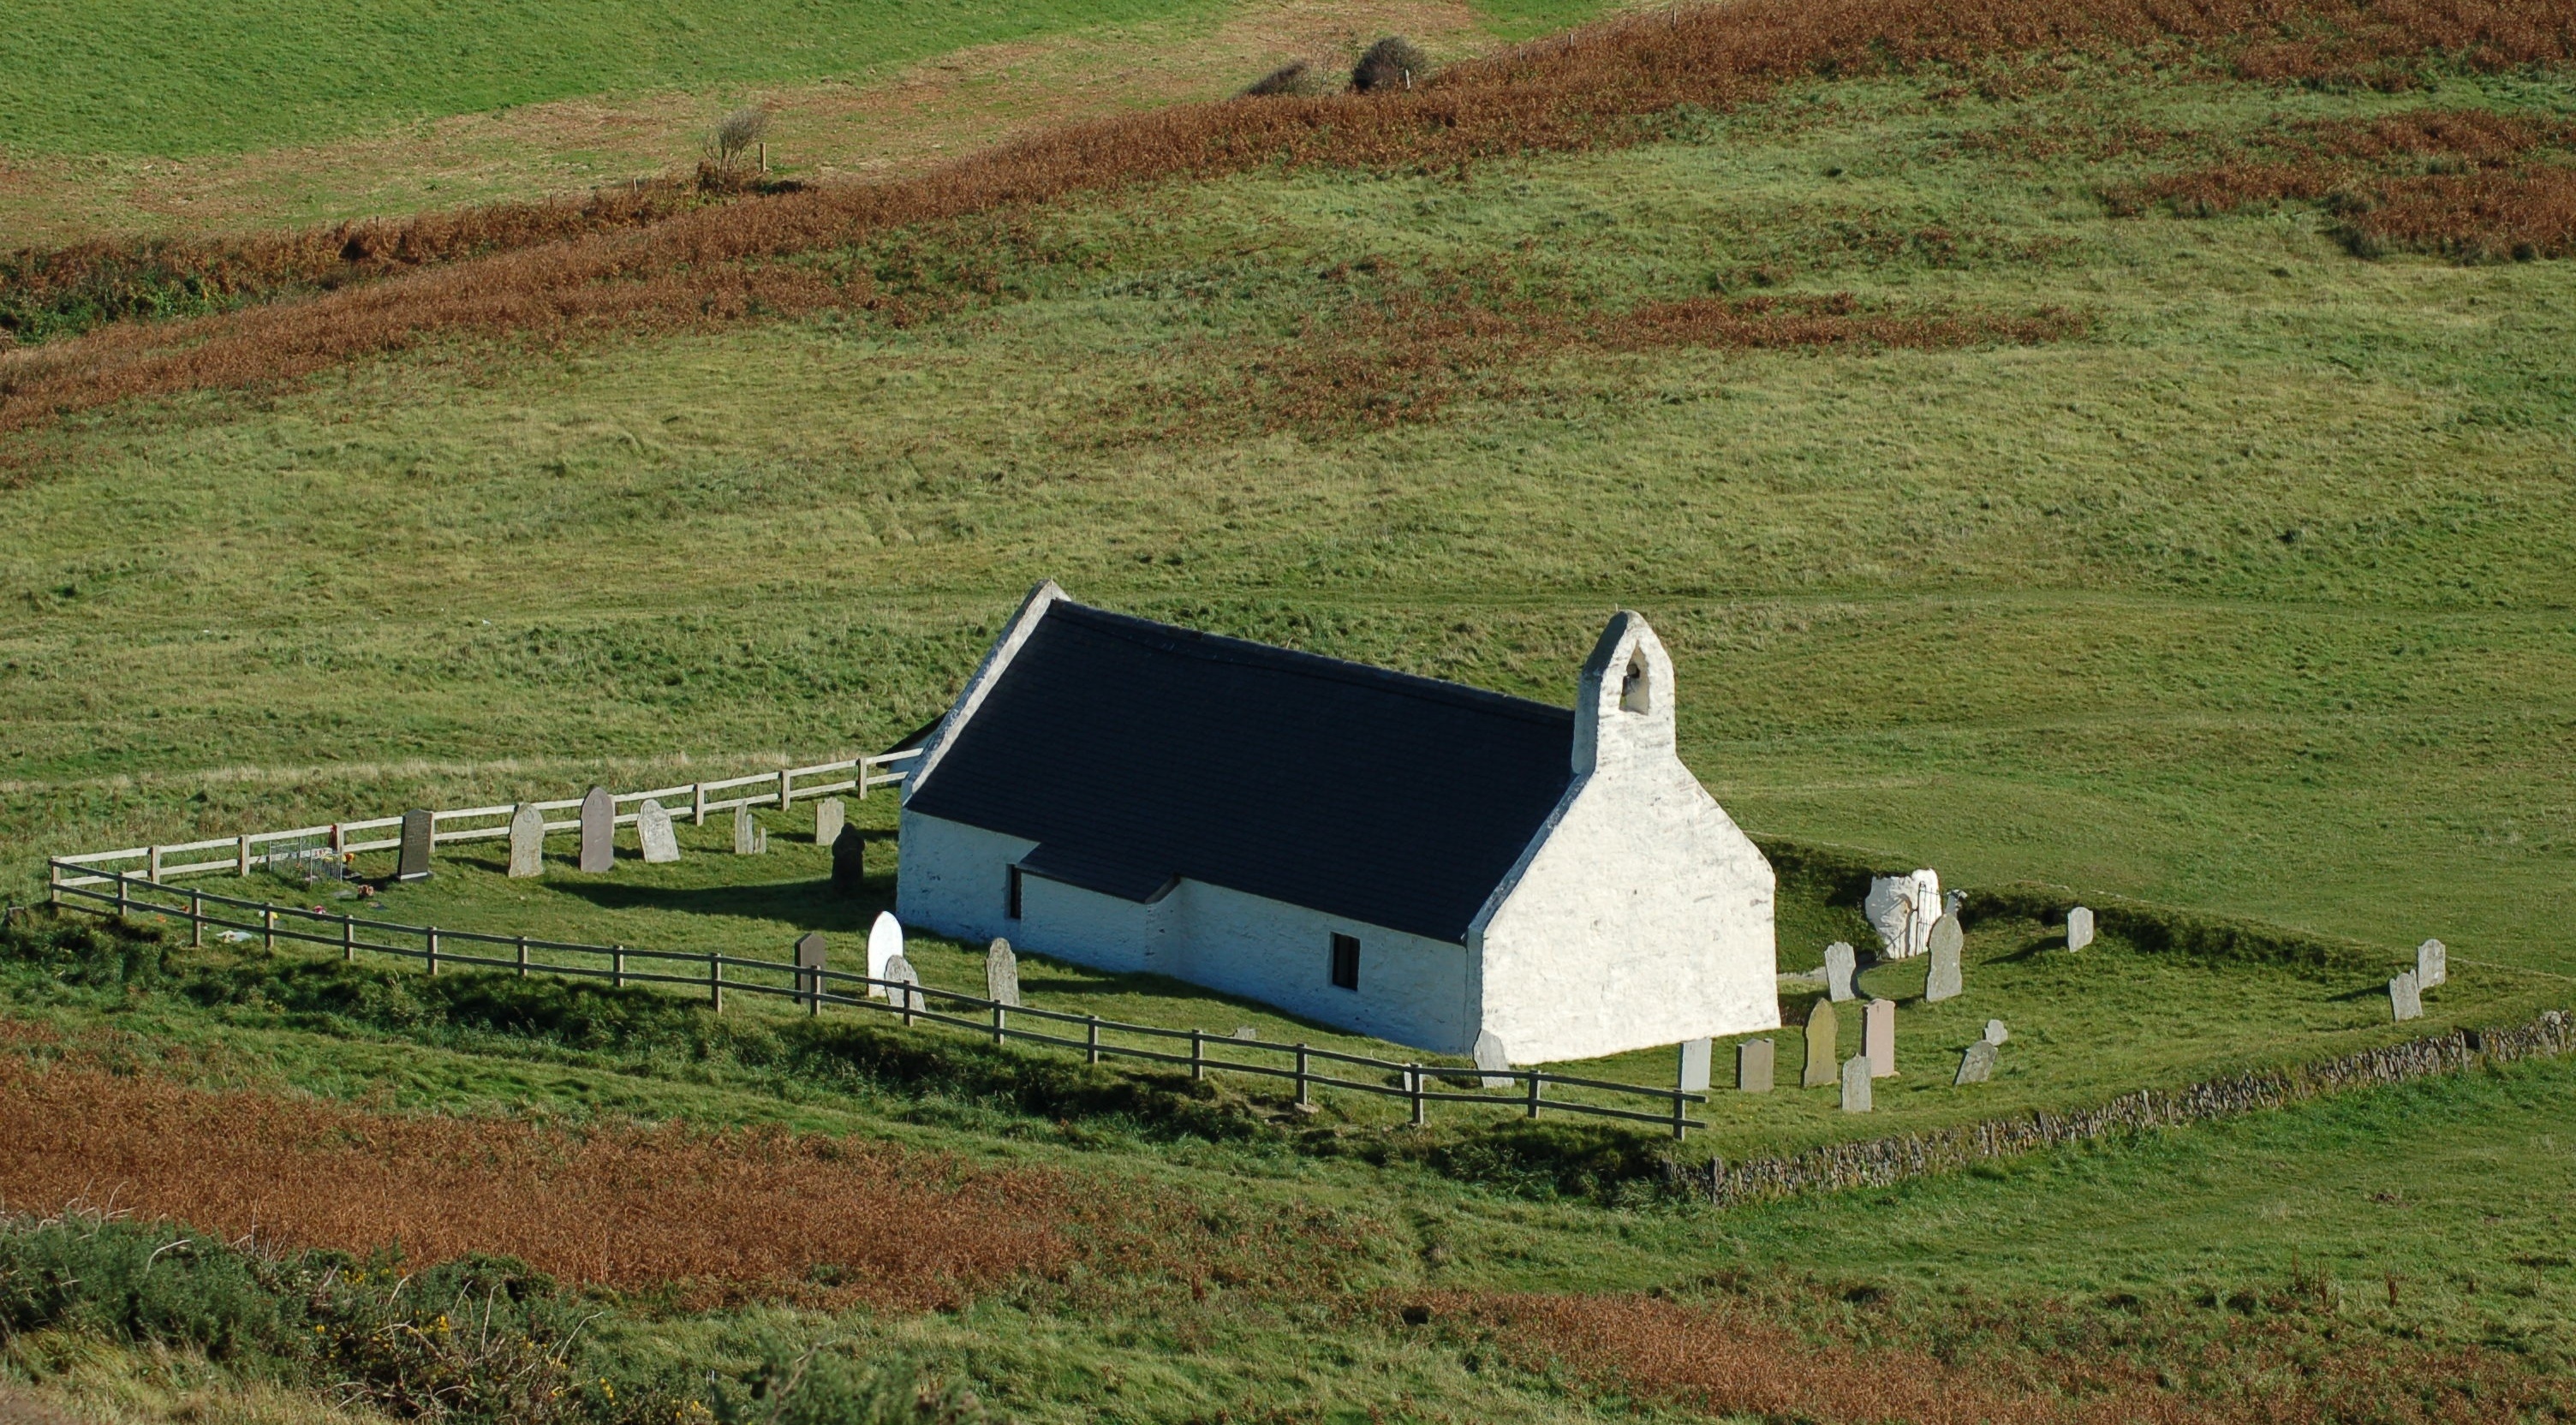
landscape, grass, field, farm, meadow, prairie, hill, building, barn, pasture, grazing, hillside, church, chapel, agriculture, lonely, plain, graveyard, grassland, plateau, churchyard, rural area, buiilding